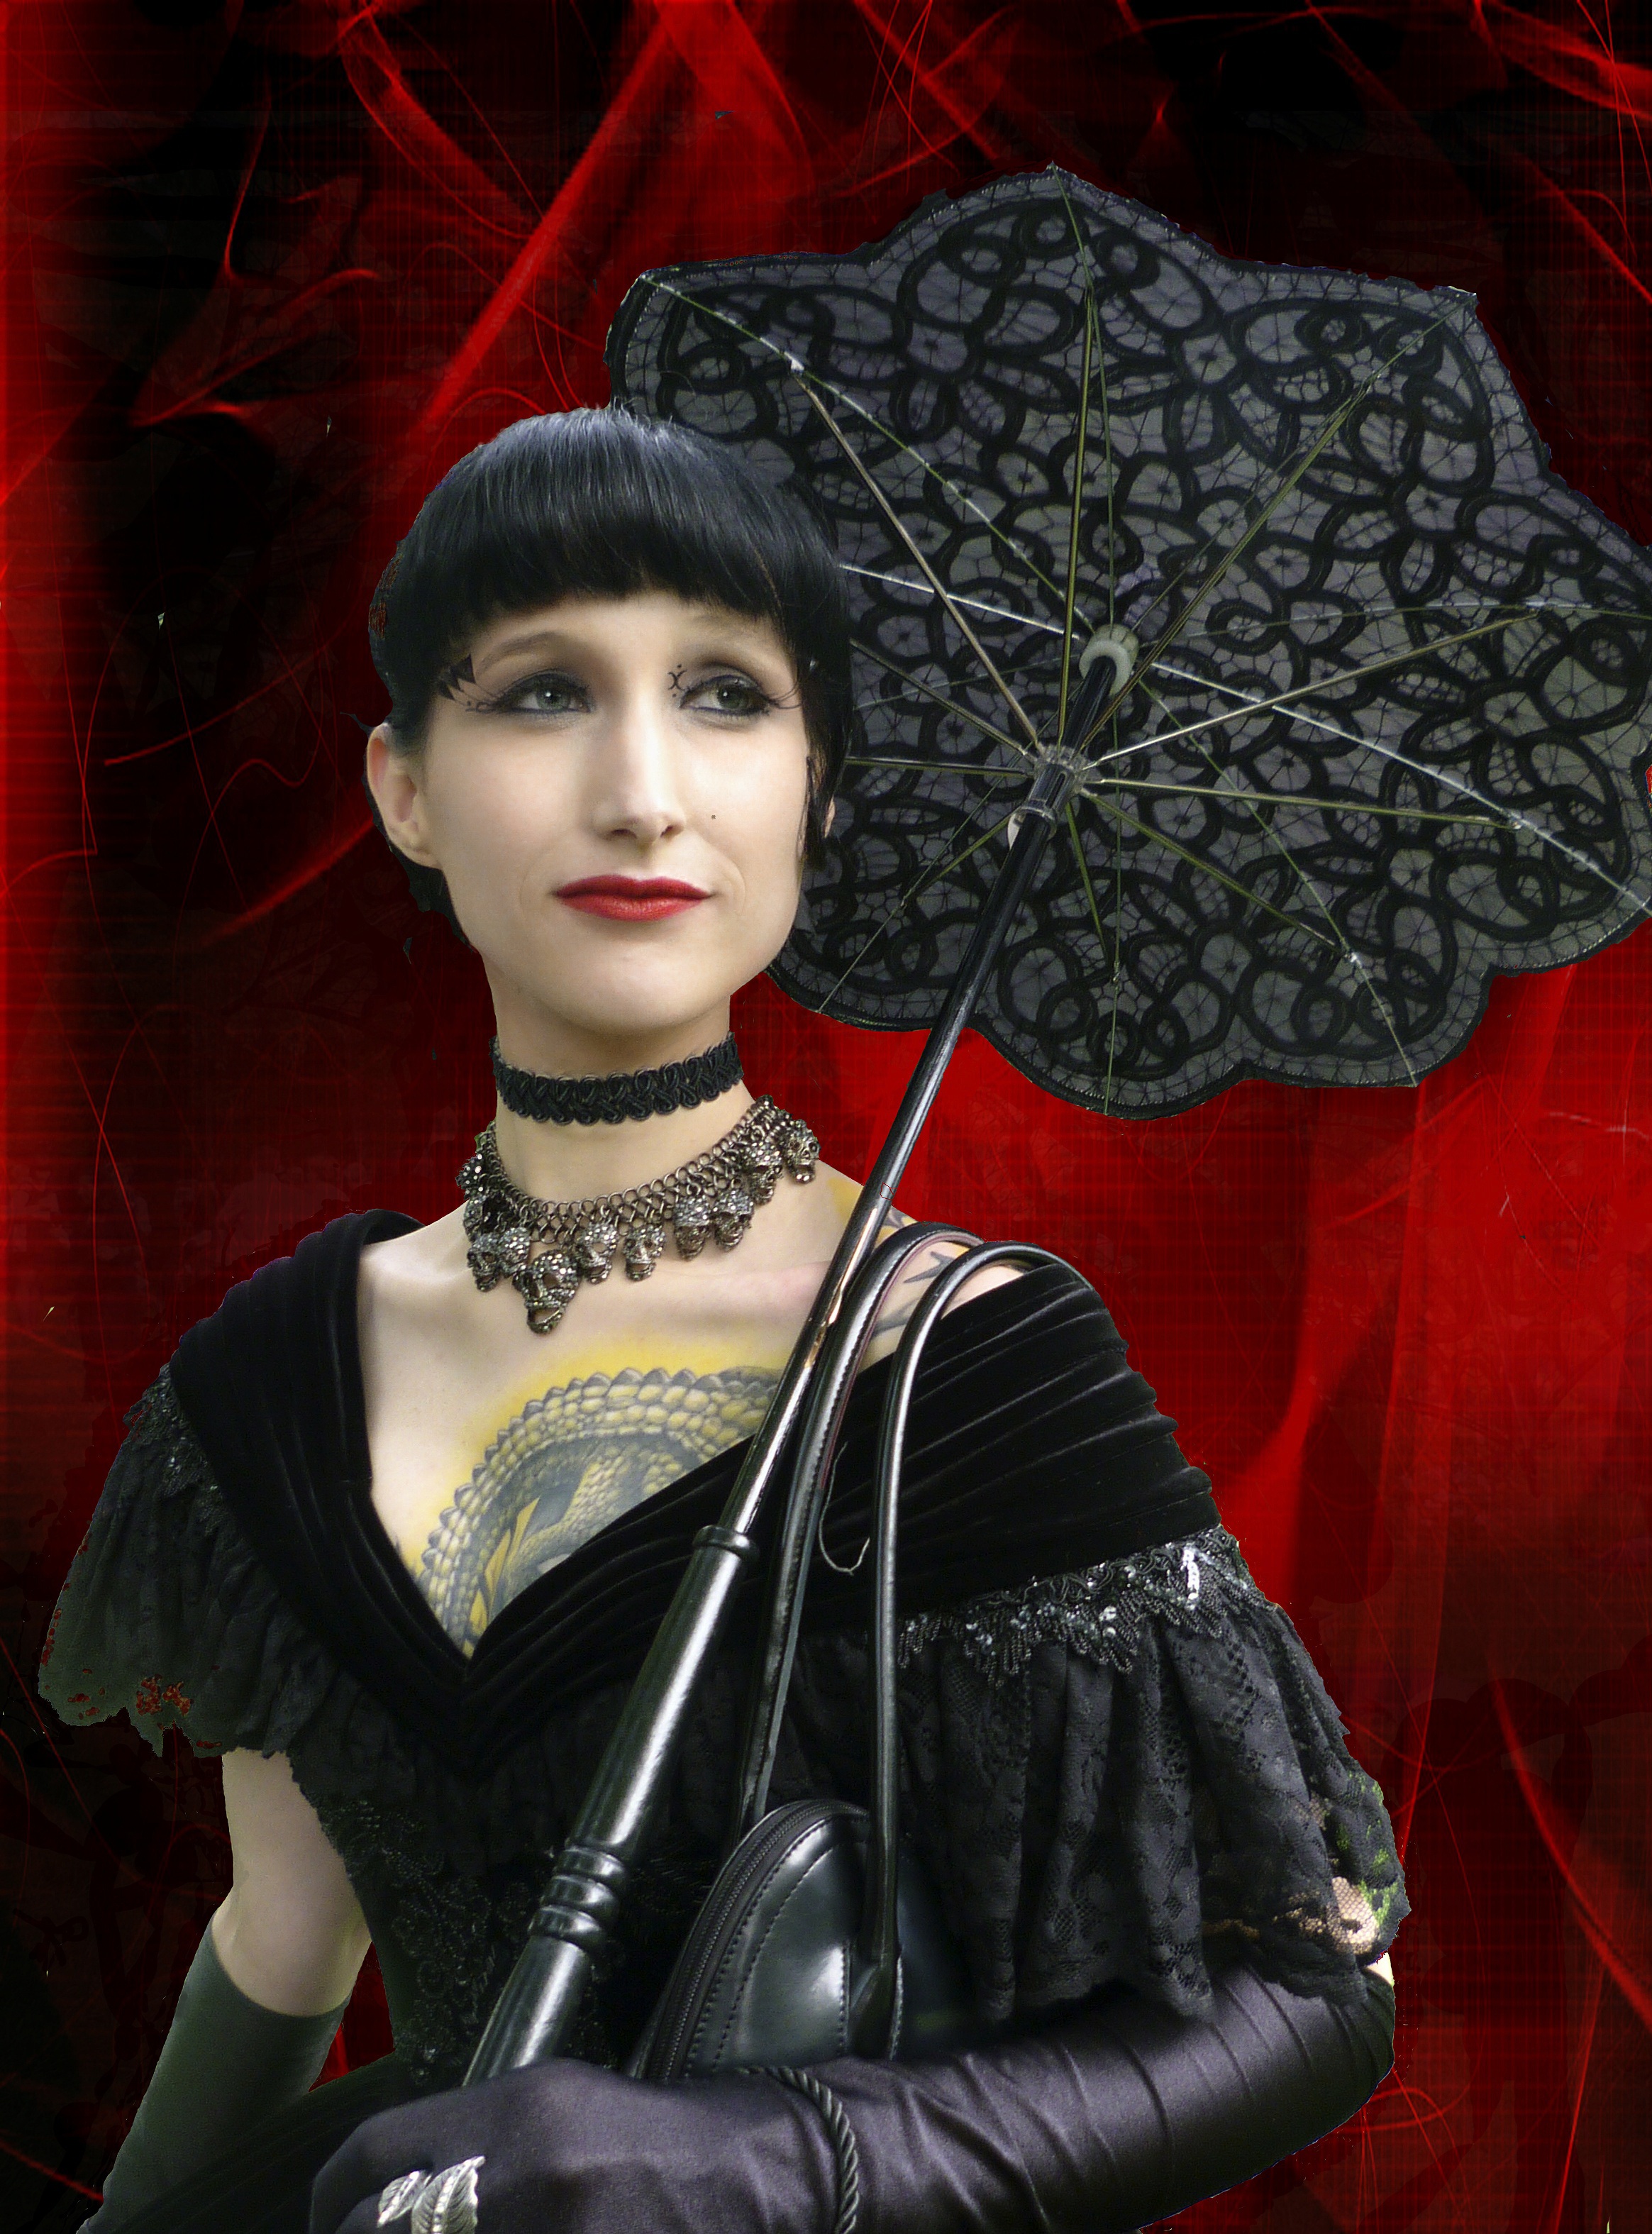
woman, female, portrait, young, red, fashion, clothing, black, lady, temptation, makeup, make up, dress, head, skin, beauty, leipzig, beautiful, sexy, pretty, femininity, beautiful woman, erotic, sensuality, photo shoot, seduce, black clothing, wave gothic, goth subculture